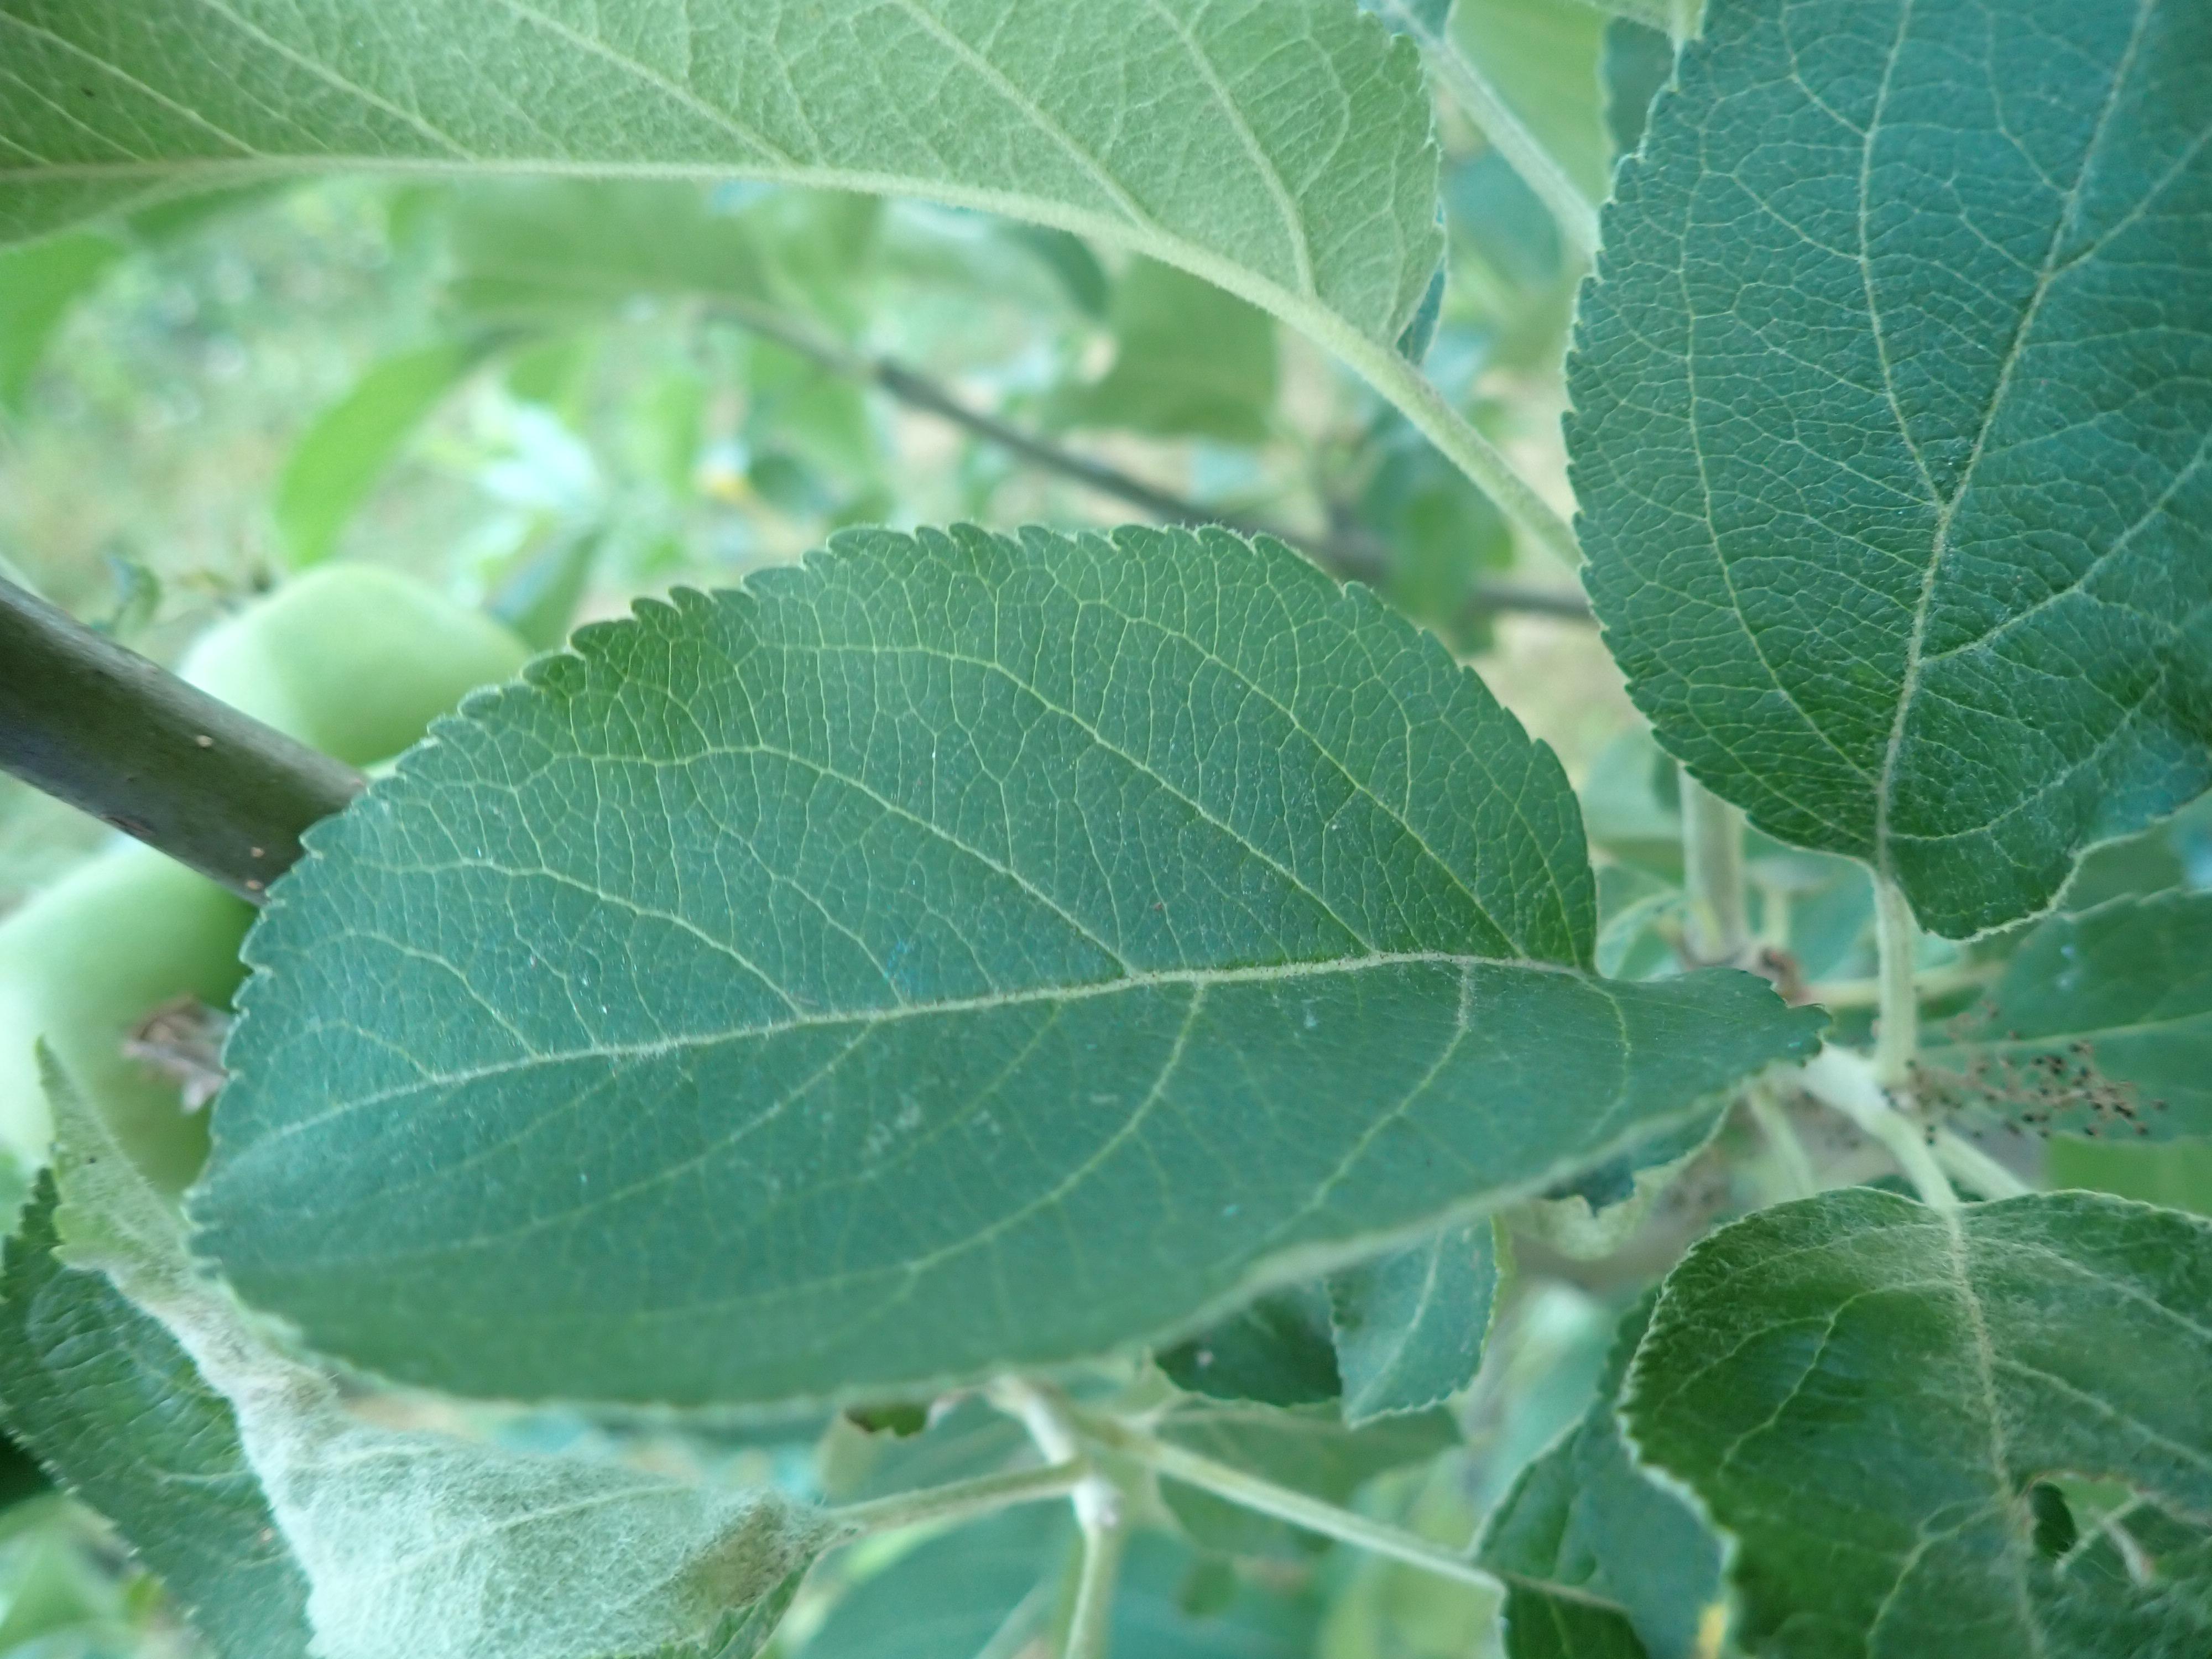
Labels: healthy